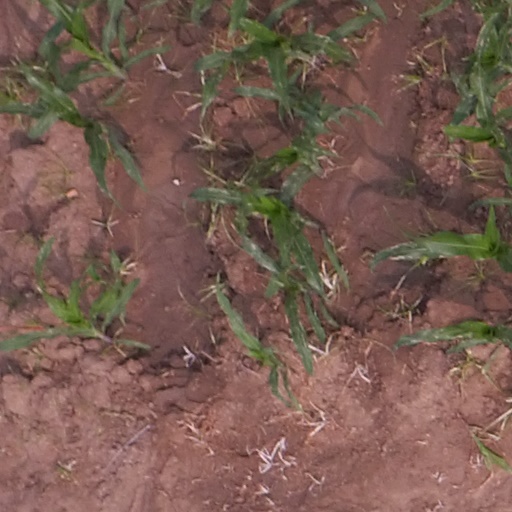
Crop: maize; corn